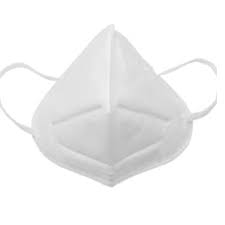
Waste category: trash